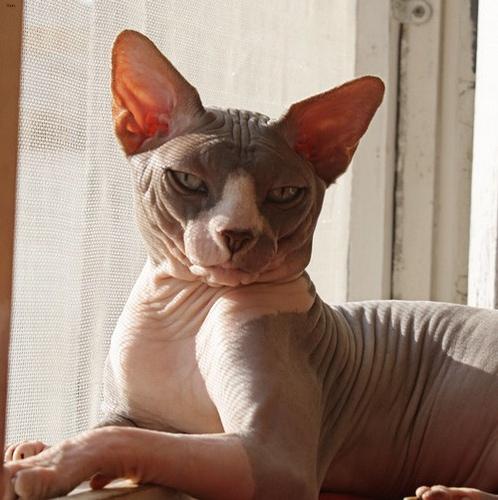
Breed: Sphynx